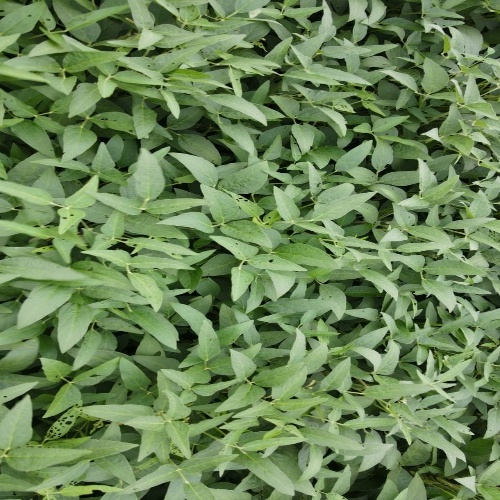
Label: Diabrotica_speciosa